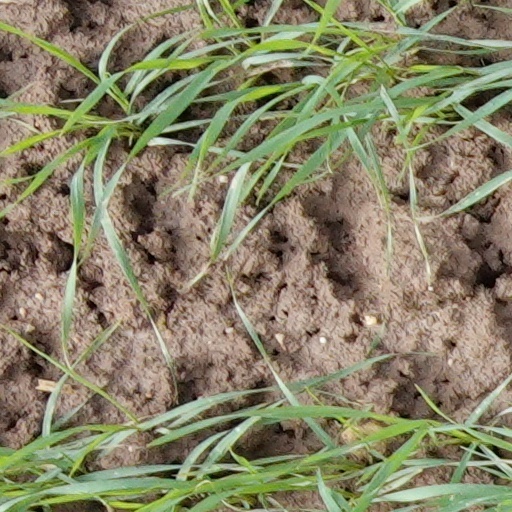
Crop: wheat